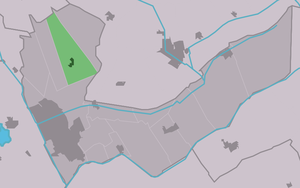
Tjalleberd est un village situé dans la commune néerlandaise de Heerenveen, dans la province de la Frise. Son nom en frison est Tsjalbert. Le 1ᵉʳ janvier 2006, le village comptait 737 habitants.